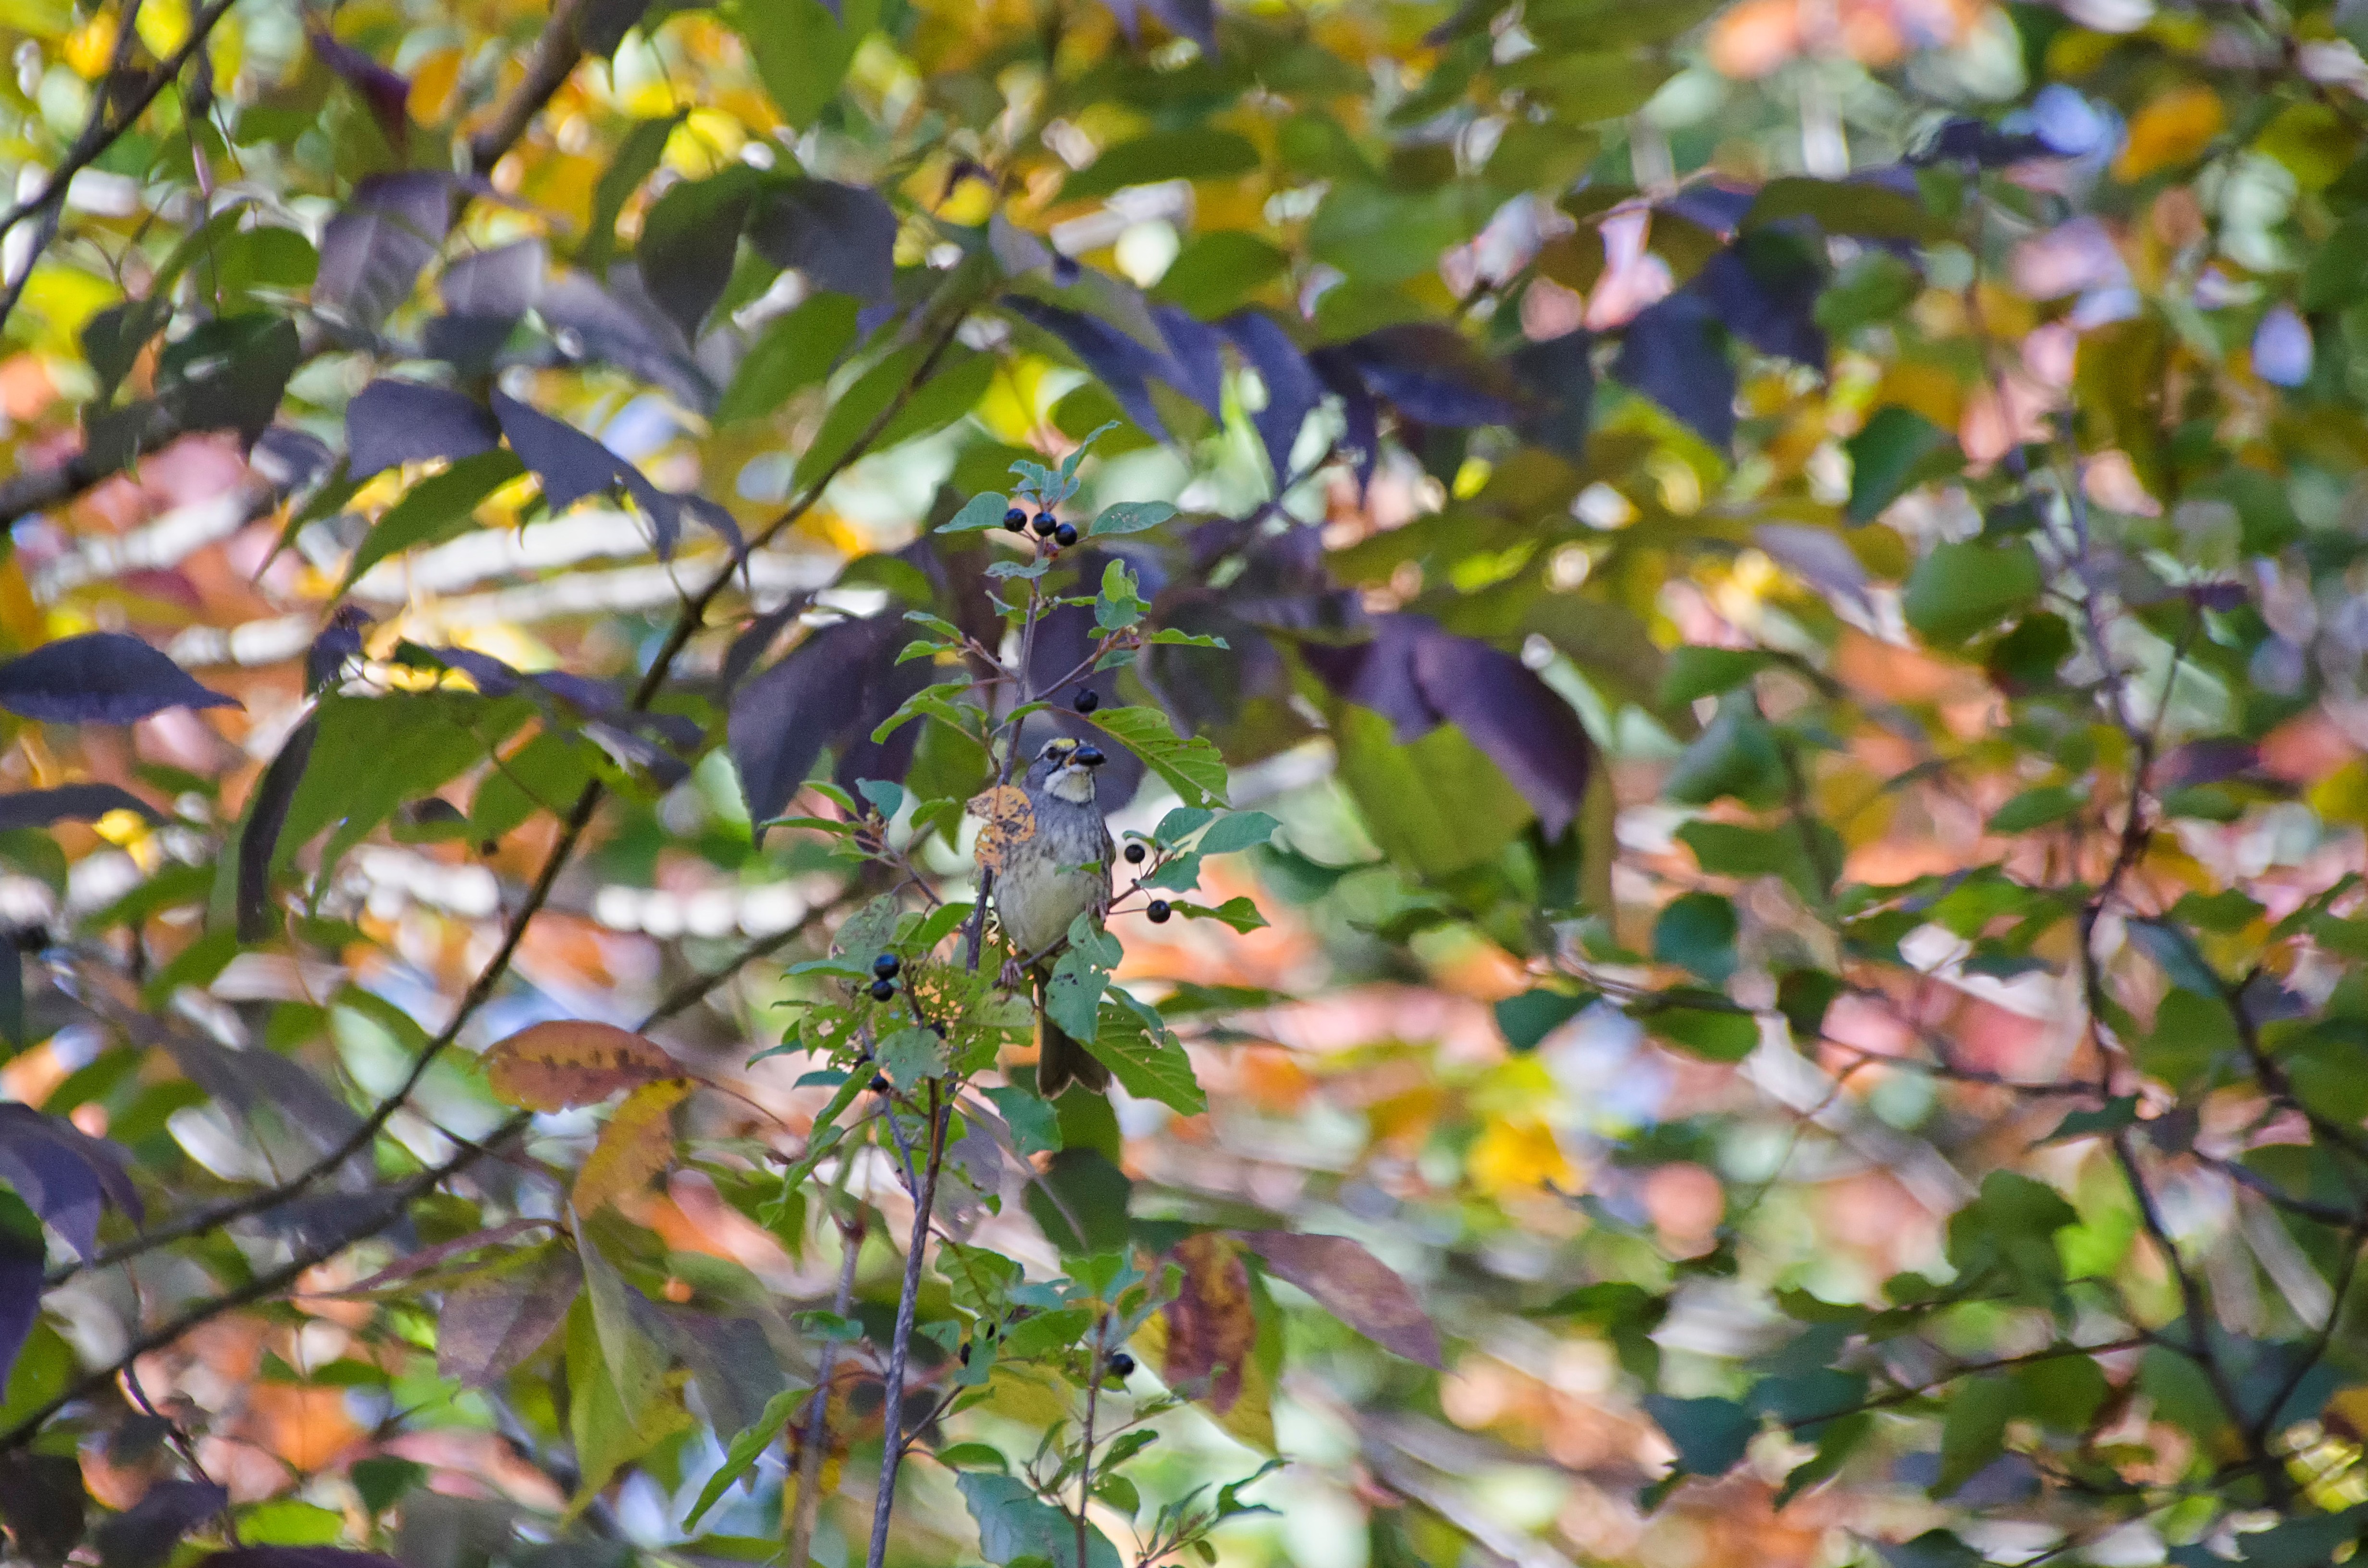
tree, nature, branch, blossom, bird, plant, white, sunlight, leaf, flower, green, produce, evergreen, autumn, botany, gorge, garden, flora, season, canada, shrub, a, deciduous, sparrow, quebec, blanche, sherbrooke, oiseau, bruant, throated, flowering plant, woody plant, land plant